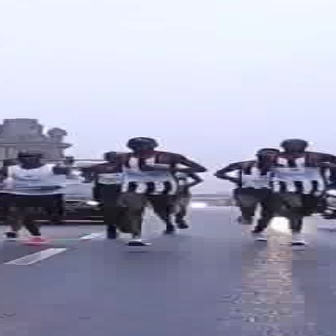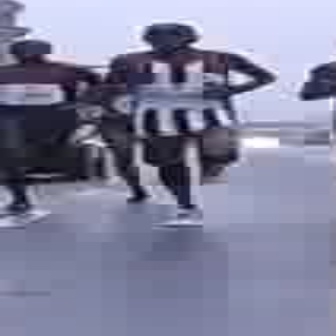
  Please identify the target specified by the bounding box [99,138,206,244] in the first image and locate it in the second image. Return the coordinates in [x_min,y_min,x_max,y_max] format.
Answer: [67,18,270,221]